Transport in Edinburgh

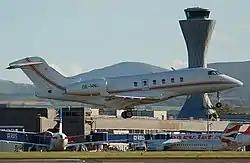
Edinburgh Airport main runway and air traffic control tower.

Edinburgh Airport is to the west of the city centre, on the A8 trunk road, and is the principal international gateway to the city, as well as the busiest airport in Scotland. Since June 2024, it has been jointly owned and operated by Vinci SA and Global Infrastructure Partners. The airport serves a wide range of domestic and an expanding number of European, transatlantic and Middle East destinations, handling over 12 million passengers per year.